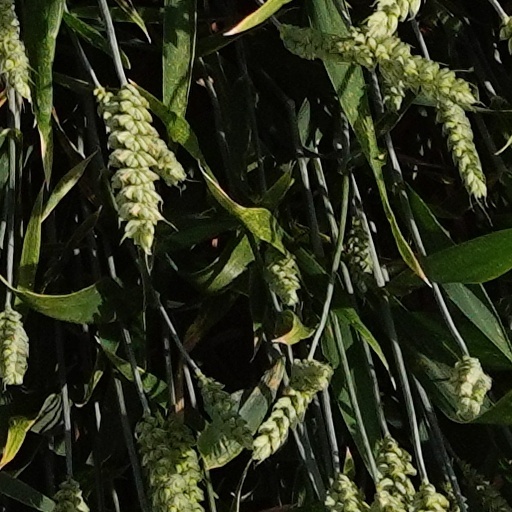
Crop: wheat